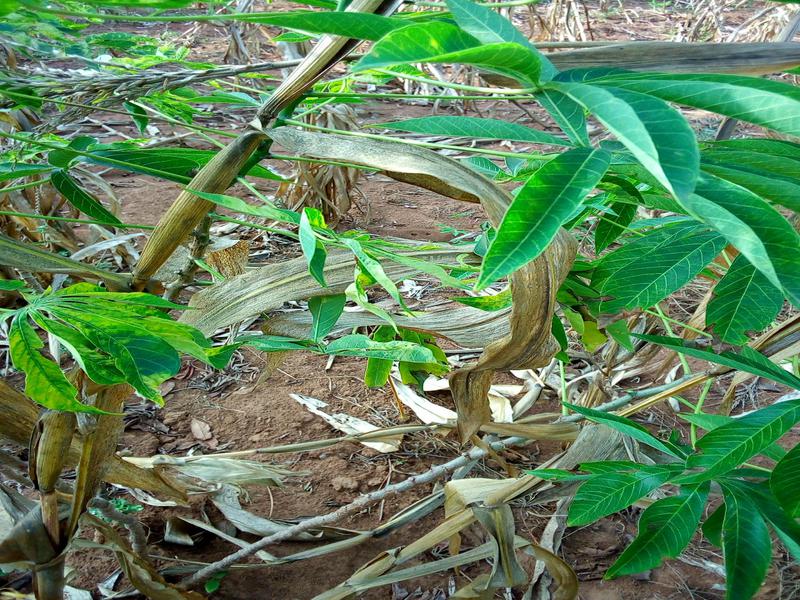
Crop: cassava
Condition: mosaic_disease